List of Mac models grouped by CPU type

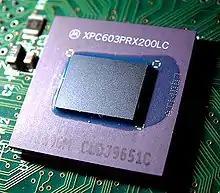
A Motorola PowerPC 603 processor

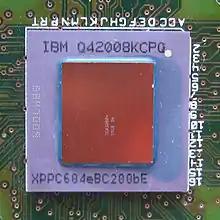
An IBM PowerPC 604e processor

The PowerPC 604e was the first Mac processor available in a symmetric multiprocessing (SMP) configuration.